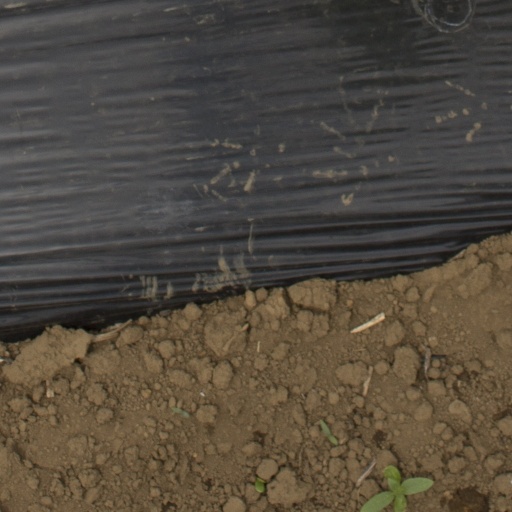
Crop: Jerusalem artichoke